Green roof

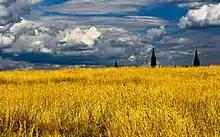
The green roof on top of the Canadian War Museum in Ottawa looks like a wheatfield, with the towers of Canada's Parliament visible in the distance

The city of Toronto approved a by-law in May 2009 mandating green roofs on residential and industrial buildings. There is criticism from Green Roofs for Healthy Cities that the new laws are not stringent enough, since they will only apply to residential building that are a minimum of six stories high. By 31 January 2011, industrial buildings were required to render 10% or of their roofs green. Toronto City Hall's Podium roof was renovated to include a rooftop garden, the largest publicly accessible roof in the city. The green roof was opened to the public in June 2010. Many green roofs in Canada also use sustainable rainwater harvesting practices.